Game Audio Network Guild Awards

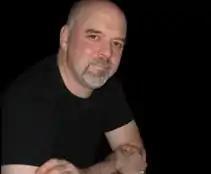
Peter McConnell won the Lifetime Achievement Award in 2017.

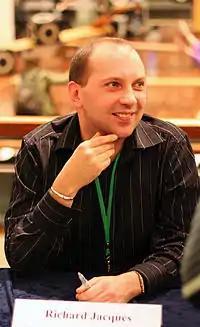
Richard Jacques won the Lifetime Achievement Award in 2018.

The fourteenth annual G.A.N.G. Awards were held on March 17, 2016, at the Moscone Center. "Everybody's Gone to the Rapture" led the nominees with six nominations, followed by "Star Wars Battlefront" with five and "Ori and the Blind Forest" with four.